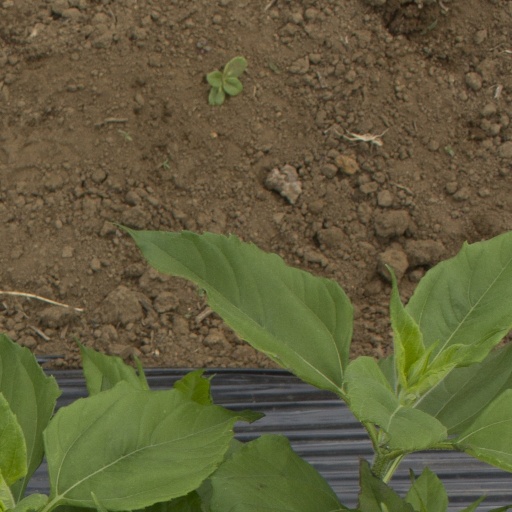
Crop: Jerusalem artichoke